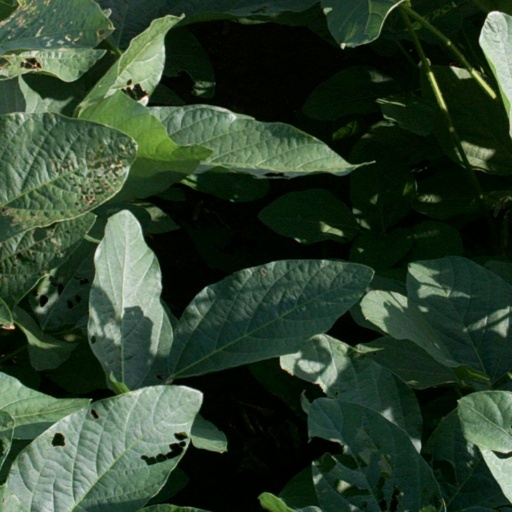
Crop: soybean